W. G. Hardy

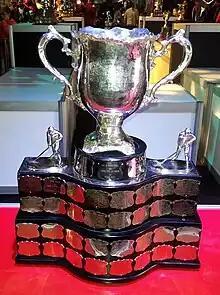
Silver bowl trophy with two large handles, mounted on a wide black plinth engraved with team names on silver plates

Hardy was elected first vice-president of the CAHA on May 6, 1936. He was delegated to assist Fry in conducting a mail-in vote on the CAHA proposals, and to draft a letter to send to AAU of C delegates. Fry published a letter to the CAHA in his "Dunnville Chronicle" newspaper that defended the old definition of amateur, and said that no mail-in vote would be held, and deferred the issue to the AAU of C general meeting in November 1936. Hardy responded by asserting that Fry broke a promise to the CAHA, and maintained that the CAHA would go ahead with its plan, regardless of any AAU of C vote.